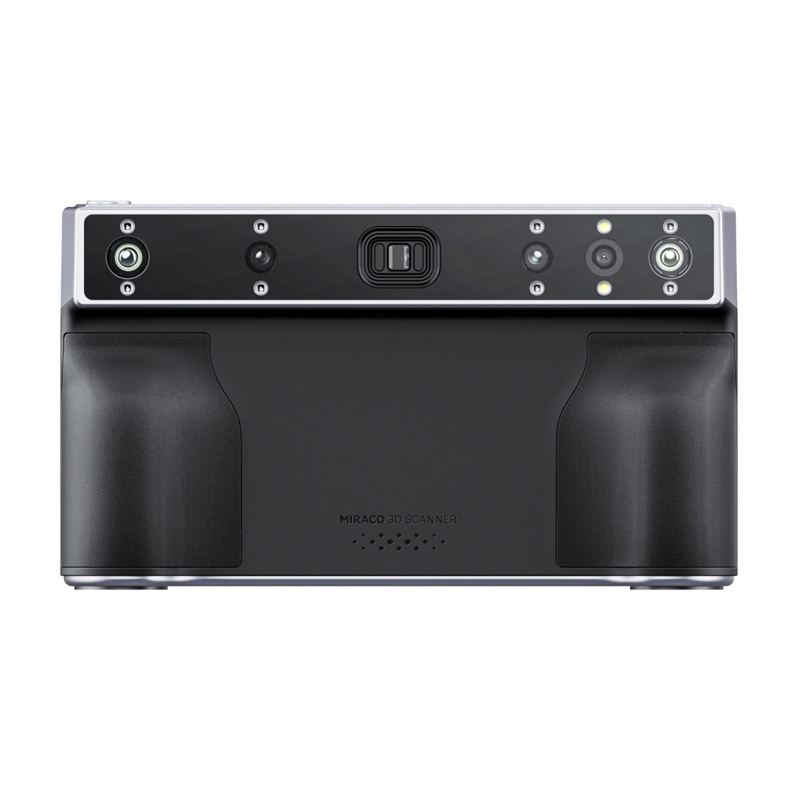
Skaner 3D Revopoint Miraco Plus, Skaner 3D Revopoint Miraco Plus
Revopoint Miraco Plus 3D Scanner The Revopoint Miraco Plus 3D scanner, awarded the prestigious Red Dot Award 2024, is a versatile solution that combines the ultra-precision of photogrammetric metrology with the flexibility of scanning both smaller parts such as screws and large industrial objects. With twice the optical magnification and speeds of up to 20 frames per second, you gain clear and fast registration of even the most complex shapes, while the 48MP RGB camera provides vivid, natural color reproduction in 8K quality. The built-in 9-axis IMU stabilizes every movement, eliminating blur, and the 180° tiltable 2K AMOLED screen allows you to intuitively view your progress in real time. With a four-step workflow (marker preparation, photography, point cloud calculation and capture, and processing and export), Miraco Plus streamlines prototyping and advanced design, offering the highest quality measurements without the need to hire additional services. Innovative photogrammetric metrology At the heart of Miraco Plus is an ultra-efficient photogrammetric metrology system that reduces the accumulation of errors in real time when connecting successive fragments of the point cloud. It's thanks to it that every shape, even the most complex, from impressive sculptures to tiny mechanical components, is mapped with unparalleled consistency. With the accuracy of a single frame reaching up to 0.04 mm, you won't miss a single detail. Photogrammetric length accuracy of 0.02 mm + 0.05 mm × L (m) ensures that your model is true to actual dimensions. From microscopic screws to large industrial objects The Miraco Plus can easily handle both delicate jewelry pieces and large automotive or motorcycle components. The 2x optical magnification allows you to focus on the finest details, and the capture speed of up to 20 frames per second means you'll scan even long objects quickly and smoothly. You'll adjust the two operating modes (Single-shot and Continuous) to suit your needs, no matter how complex the surface you're scanning. Unmatched color quality and stability The built-in 48 MP RGB camera captures the full color spectrum in 8K quality, so finished 3D models require no additional color correction. Stabilization based on a 9-axis IMU (Inertial Measurement Unit, a module that measures the acceleration and angular velocity of an object in space using accelerometers and gyroscopes) eliminates blurring and shake, even when you're working in the field or without a tripod. A large, 2K AMOLED (Active-Matrix Organic Light-Emitting Diode, an advanced display technology that uses organic light-emitting diodes) screen, which tilts 180°, allows you to monitor scanning progress in real time and in any position. Intuitive four-step workflow The entire digitization workflow boils down to four simple steps, carried out without moving the data off the device until the final export - the first step is preparation (deploy the included tape measures, coded targets and markers on or around the object - they are the reference for photogrammetric analysis), photography (take photos from different angles and heights, until every part of the object is in the frame), calculating and capturing point clouds (Miraco Plus automatically recognizes marker positions, merges the shots and creates a consistent point cloud), and processing and exporting (advanced software allows you to correct, filter and edit the model, then export the finished file to a desktop or cloud with a single click). Included Miraco Plus 3D scanner tape measures set of magnetic markers set of stick-on markers tripod turntable bust (for scanning) cover for turntable markers 65W adapter with dual USB Type-C port calibration plate for scanning from a distance x4 calibration plate carrying case calibration plate for close-up scanning "magic mat" x2 USB Type-C to HDMI adapter USB Type-C to Type-A adapter wrist strap storage bag user manual Manufacturer Revopoint Model Miraco Plus Technology Quad infrared structured light camera with optical zoom and photogrammetric metrology Single frame precision 0.02 mm Accuracy of a single frame 0.04 mm Photogrammetric length accuracy 0.02 mm + 0.05 mm x L (m) Fusion point distance 0.05 mm Working range 100 - 1000 mm Single capture area at closest distance 28 x 53 mm at 100 mm Single capture area at farthest distance 975 x 775 mm at 1000 mm Minimum scan volume 10 x 10 x 10 mm Maximum scan volume 4 × 4 x 4 m Scanning speed 20 fps Camera resolution Depth camera: 2MP, RGB camera: 48MP CPU 8-core ARM A76, 2.4GHz, Mali G52 GPU 3D light source Class 1 infrared light RAM and internal memory 32 GB + 256 GB Fill lights Depth camera: 8, RGB camera: 2 Sensors 9-axis IMU
Brand: Revopoint
Category: Electronics > Print, Copy, Scan & Fax > Scanners